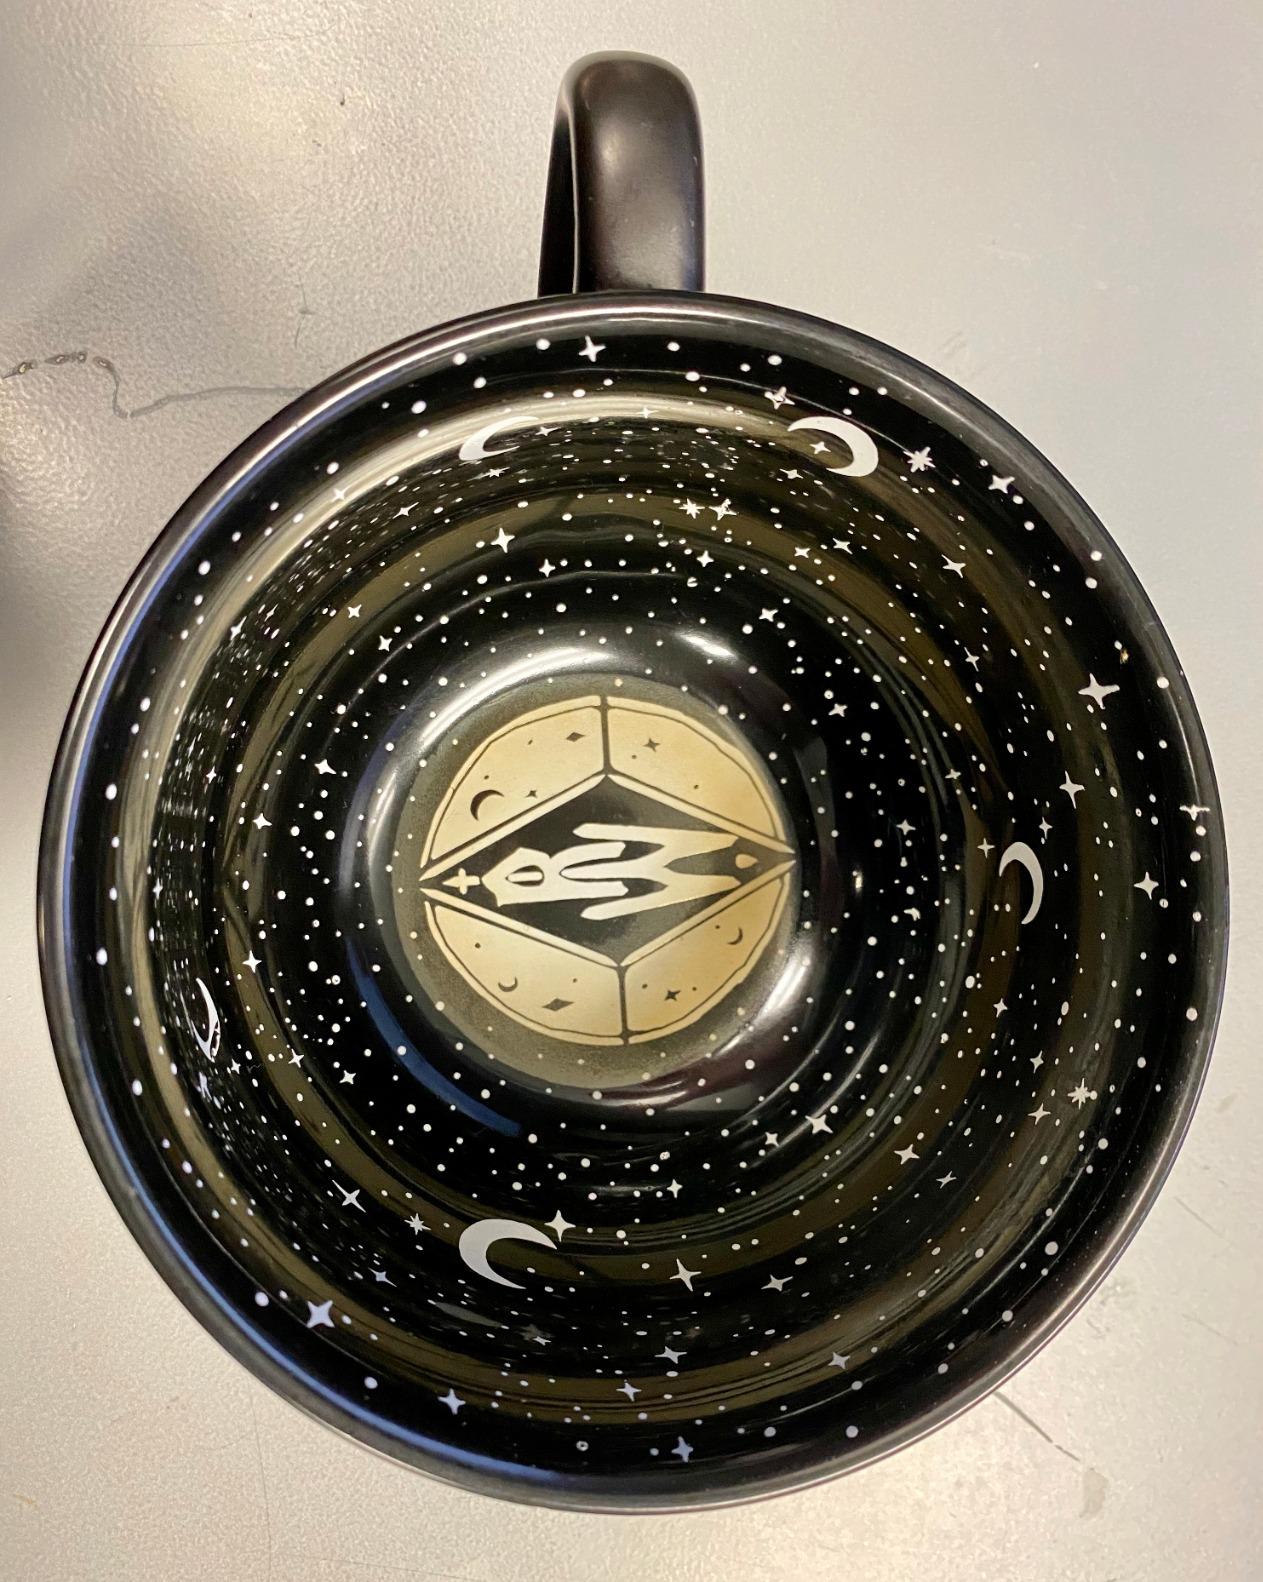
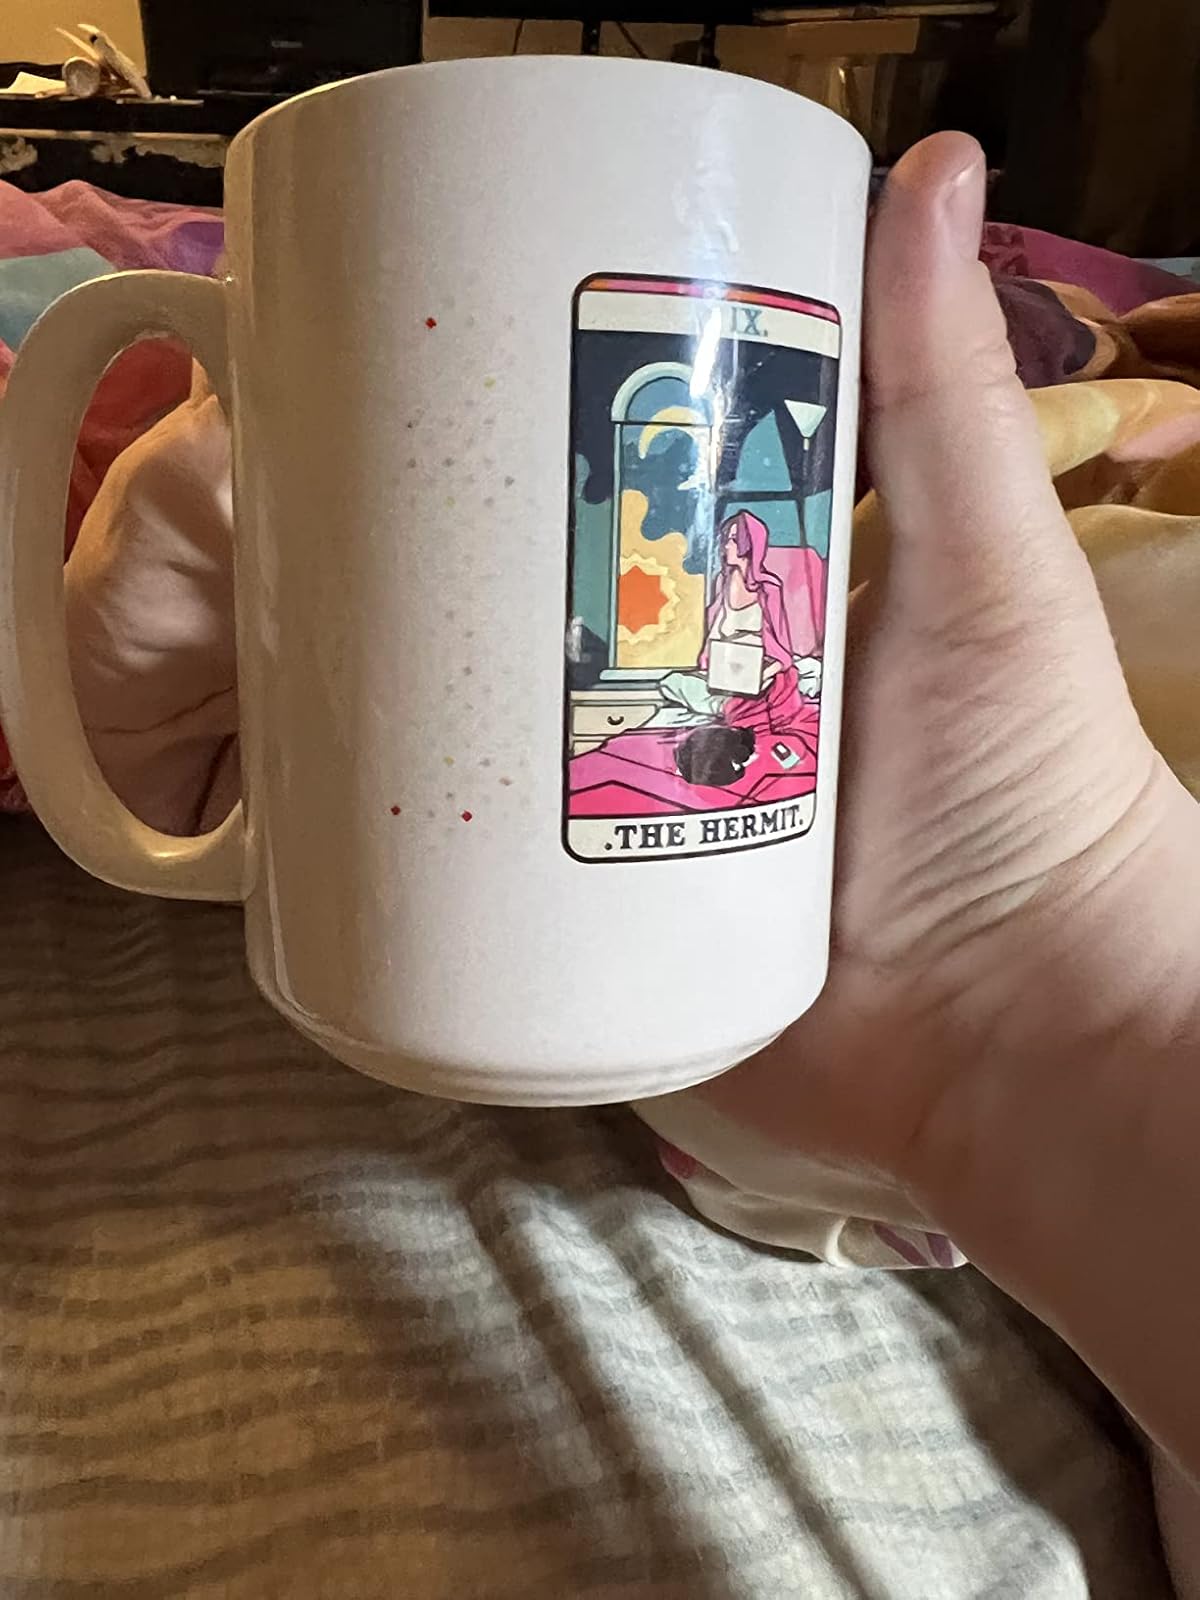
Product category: items_mug
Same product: no